Wildlife conservation

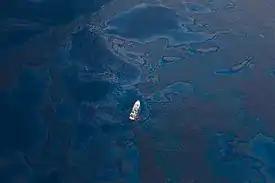

A wide range of pollutants negatively impact wildlife health. For some pollutants, simple exposure is enough to do damage (e.g. pesticides). For others, its through inhaling (e.g. air pollutants) or ingesting it (e.g. toxic metals). Pollutants affect different species in different ways so a pollutant that is bad for one might not affect another.